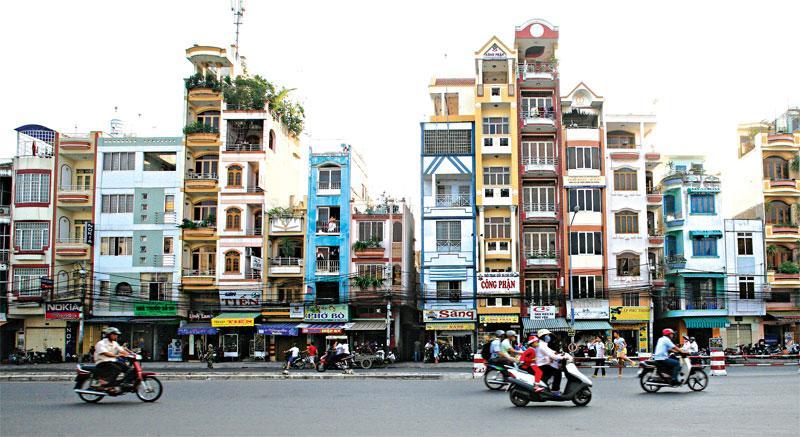
tòa nhà cao nhất trên dãy phố này có một tầng trệt và sáu tầng lầu